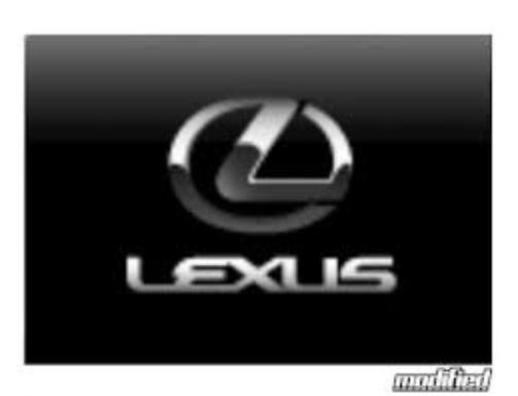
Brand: lexus-1
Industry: Transportation